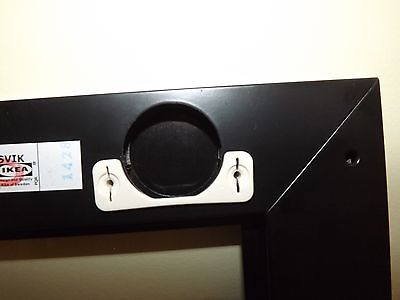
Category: cabinet